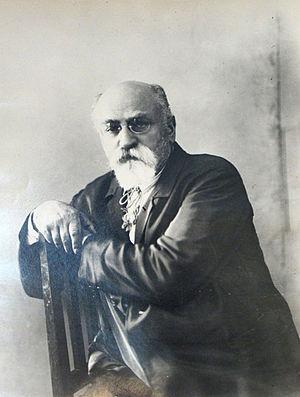
David Borissovitch Riazanov est un marxiste et marxologue russe.